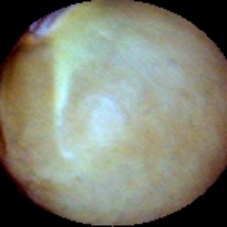
Label: Intact